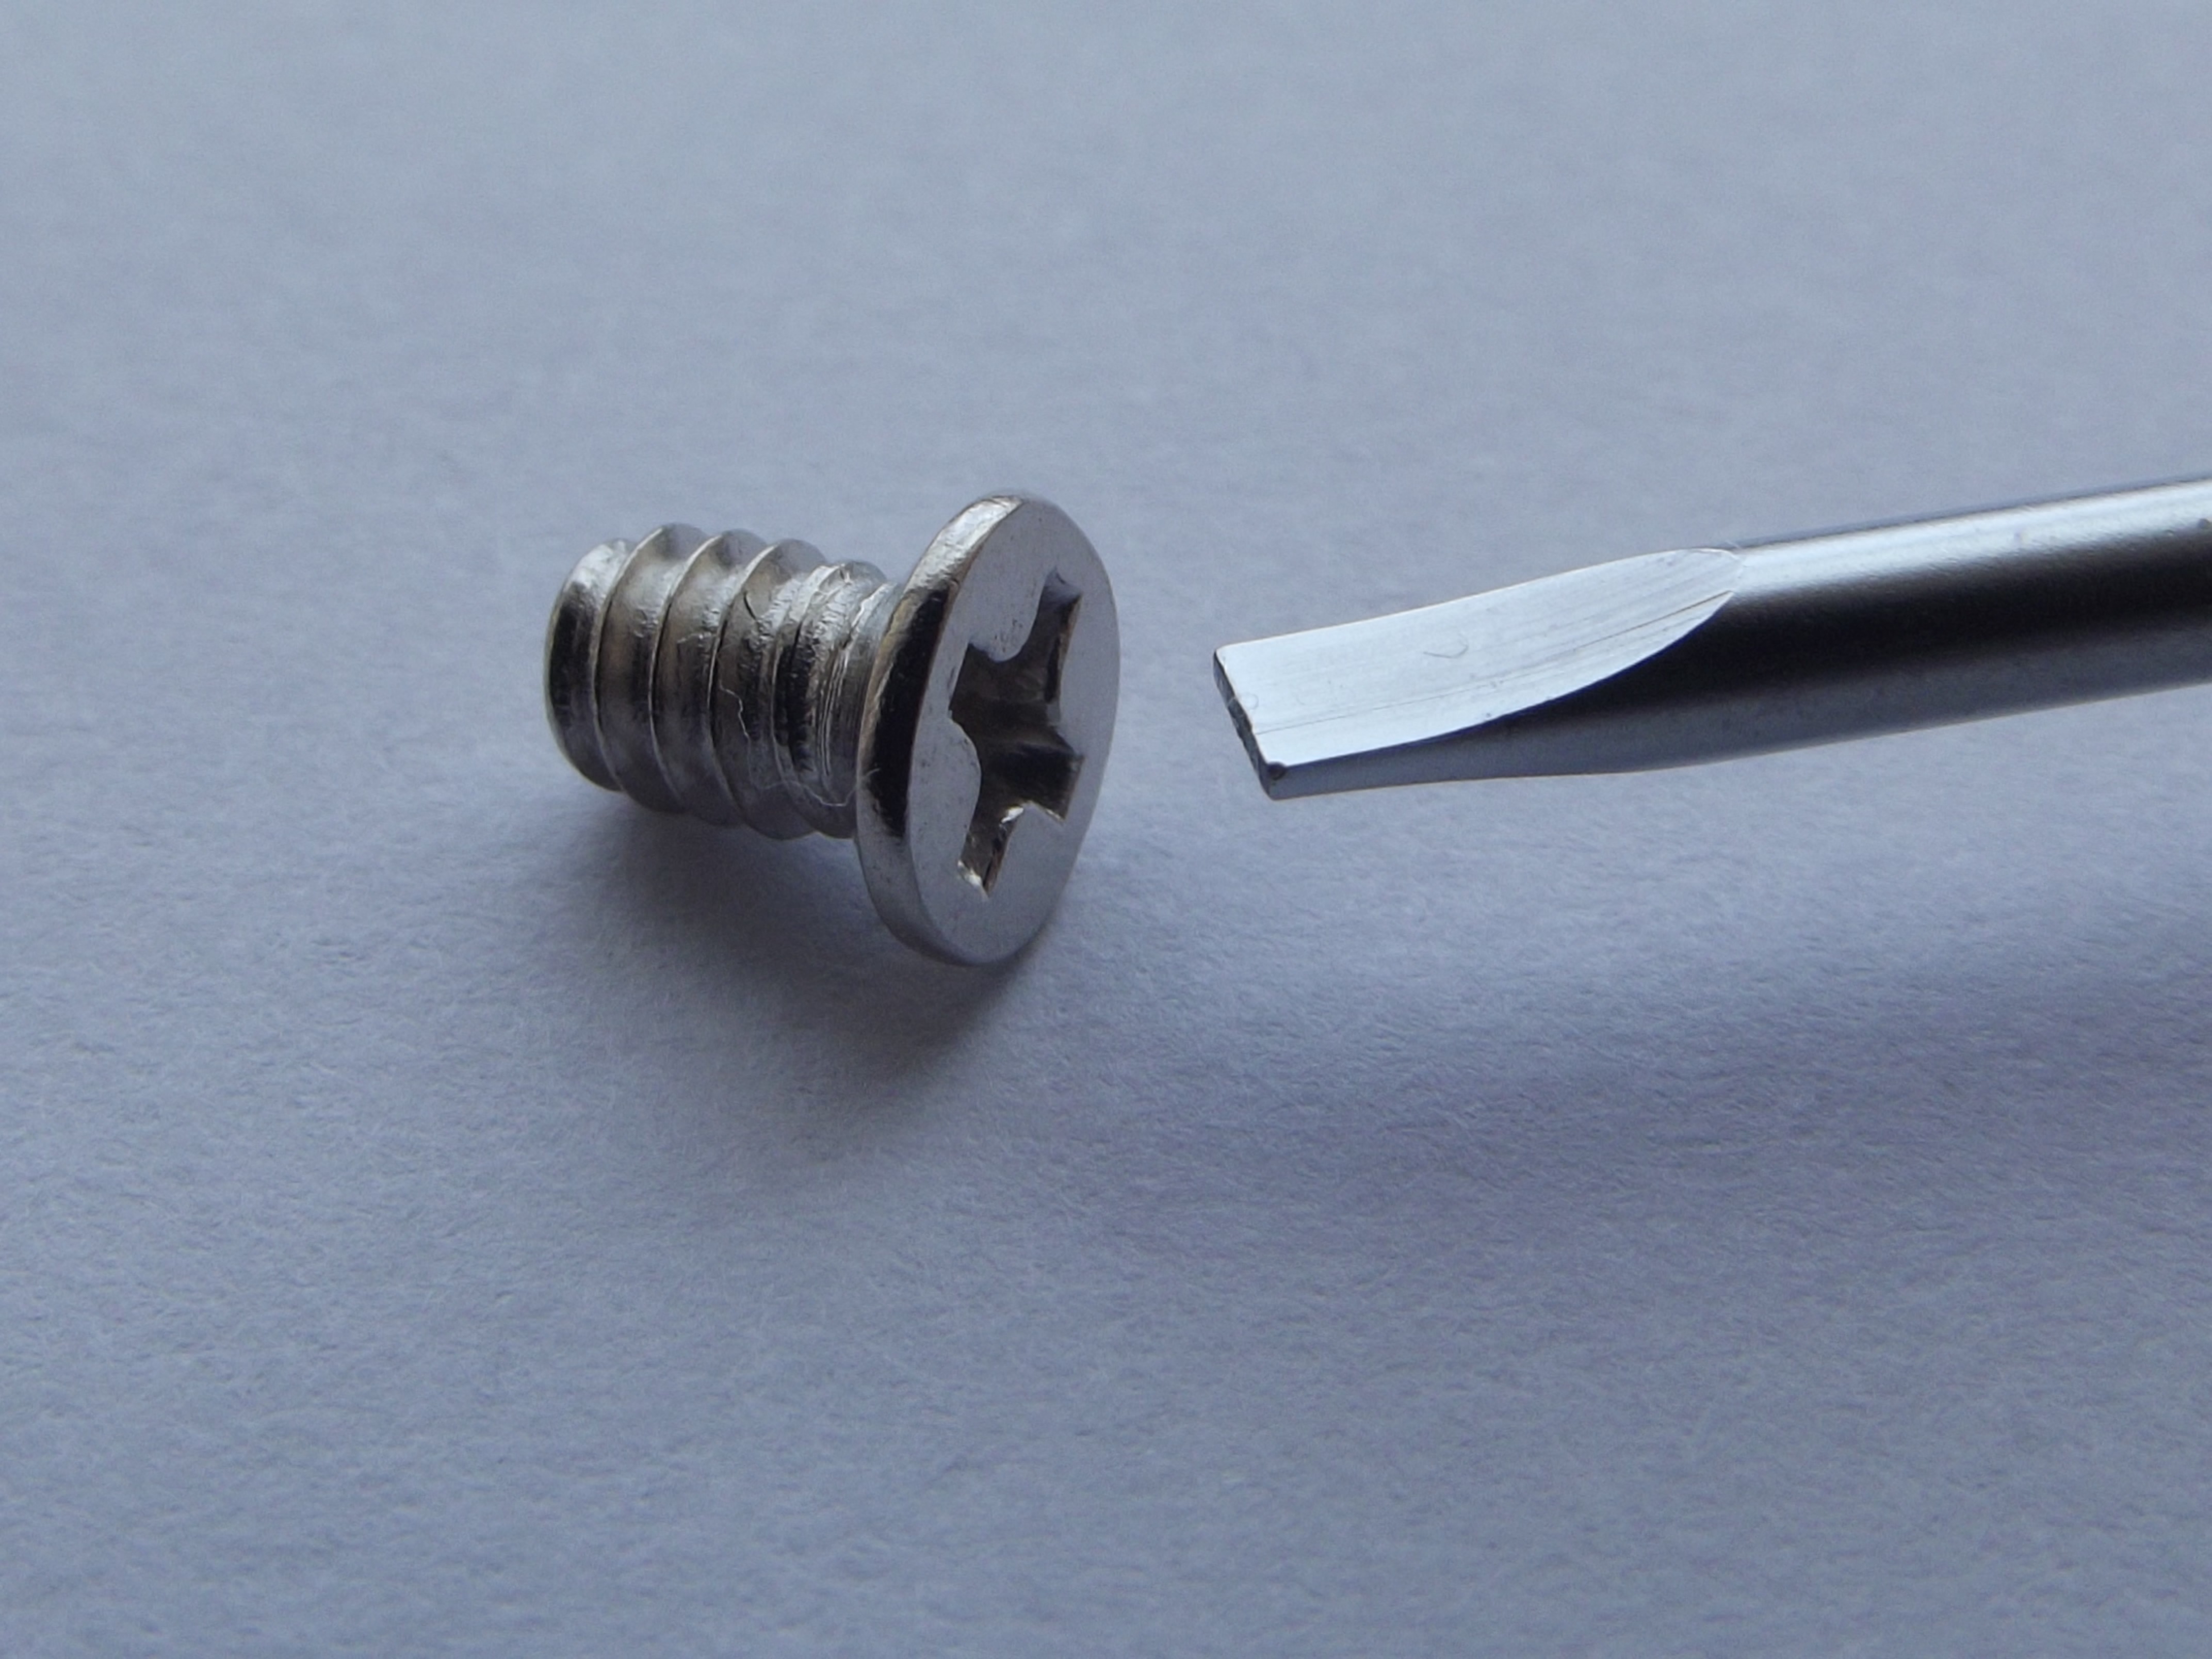
fastener, screw, silver, hardware, screwdriver, error, screws, incorrect, errors, hardware accessory